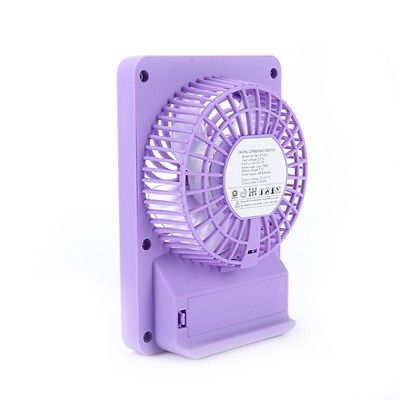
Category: fan